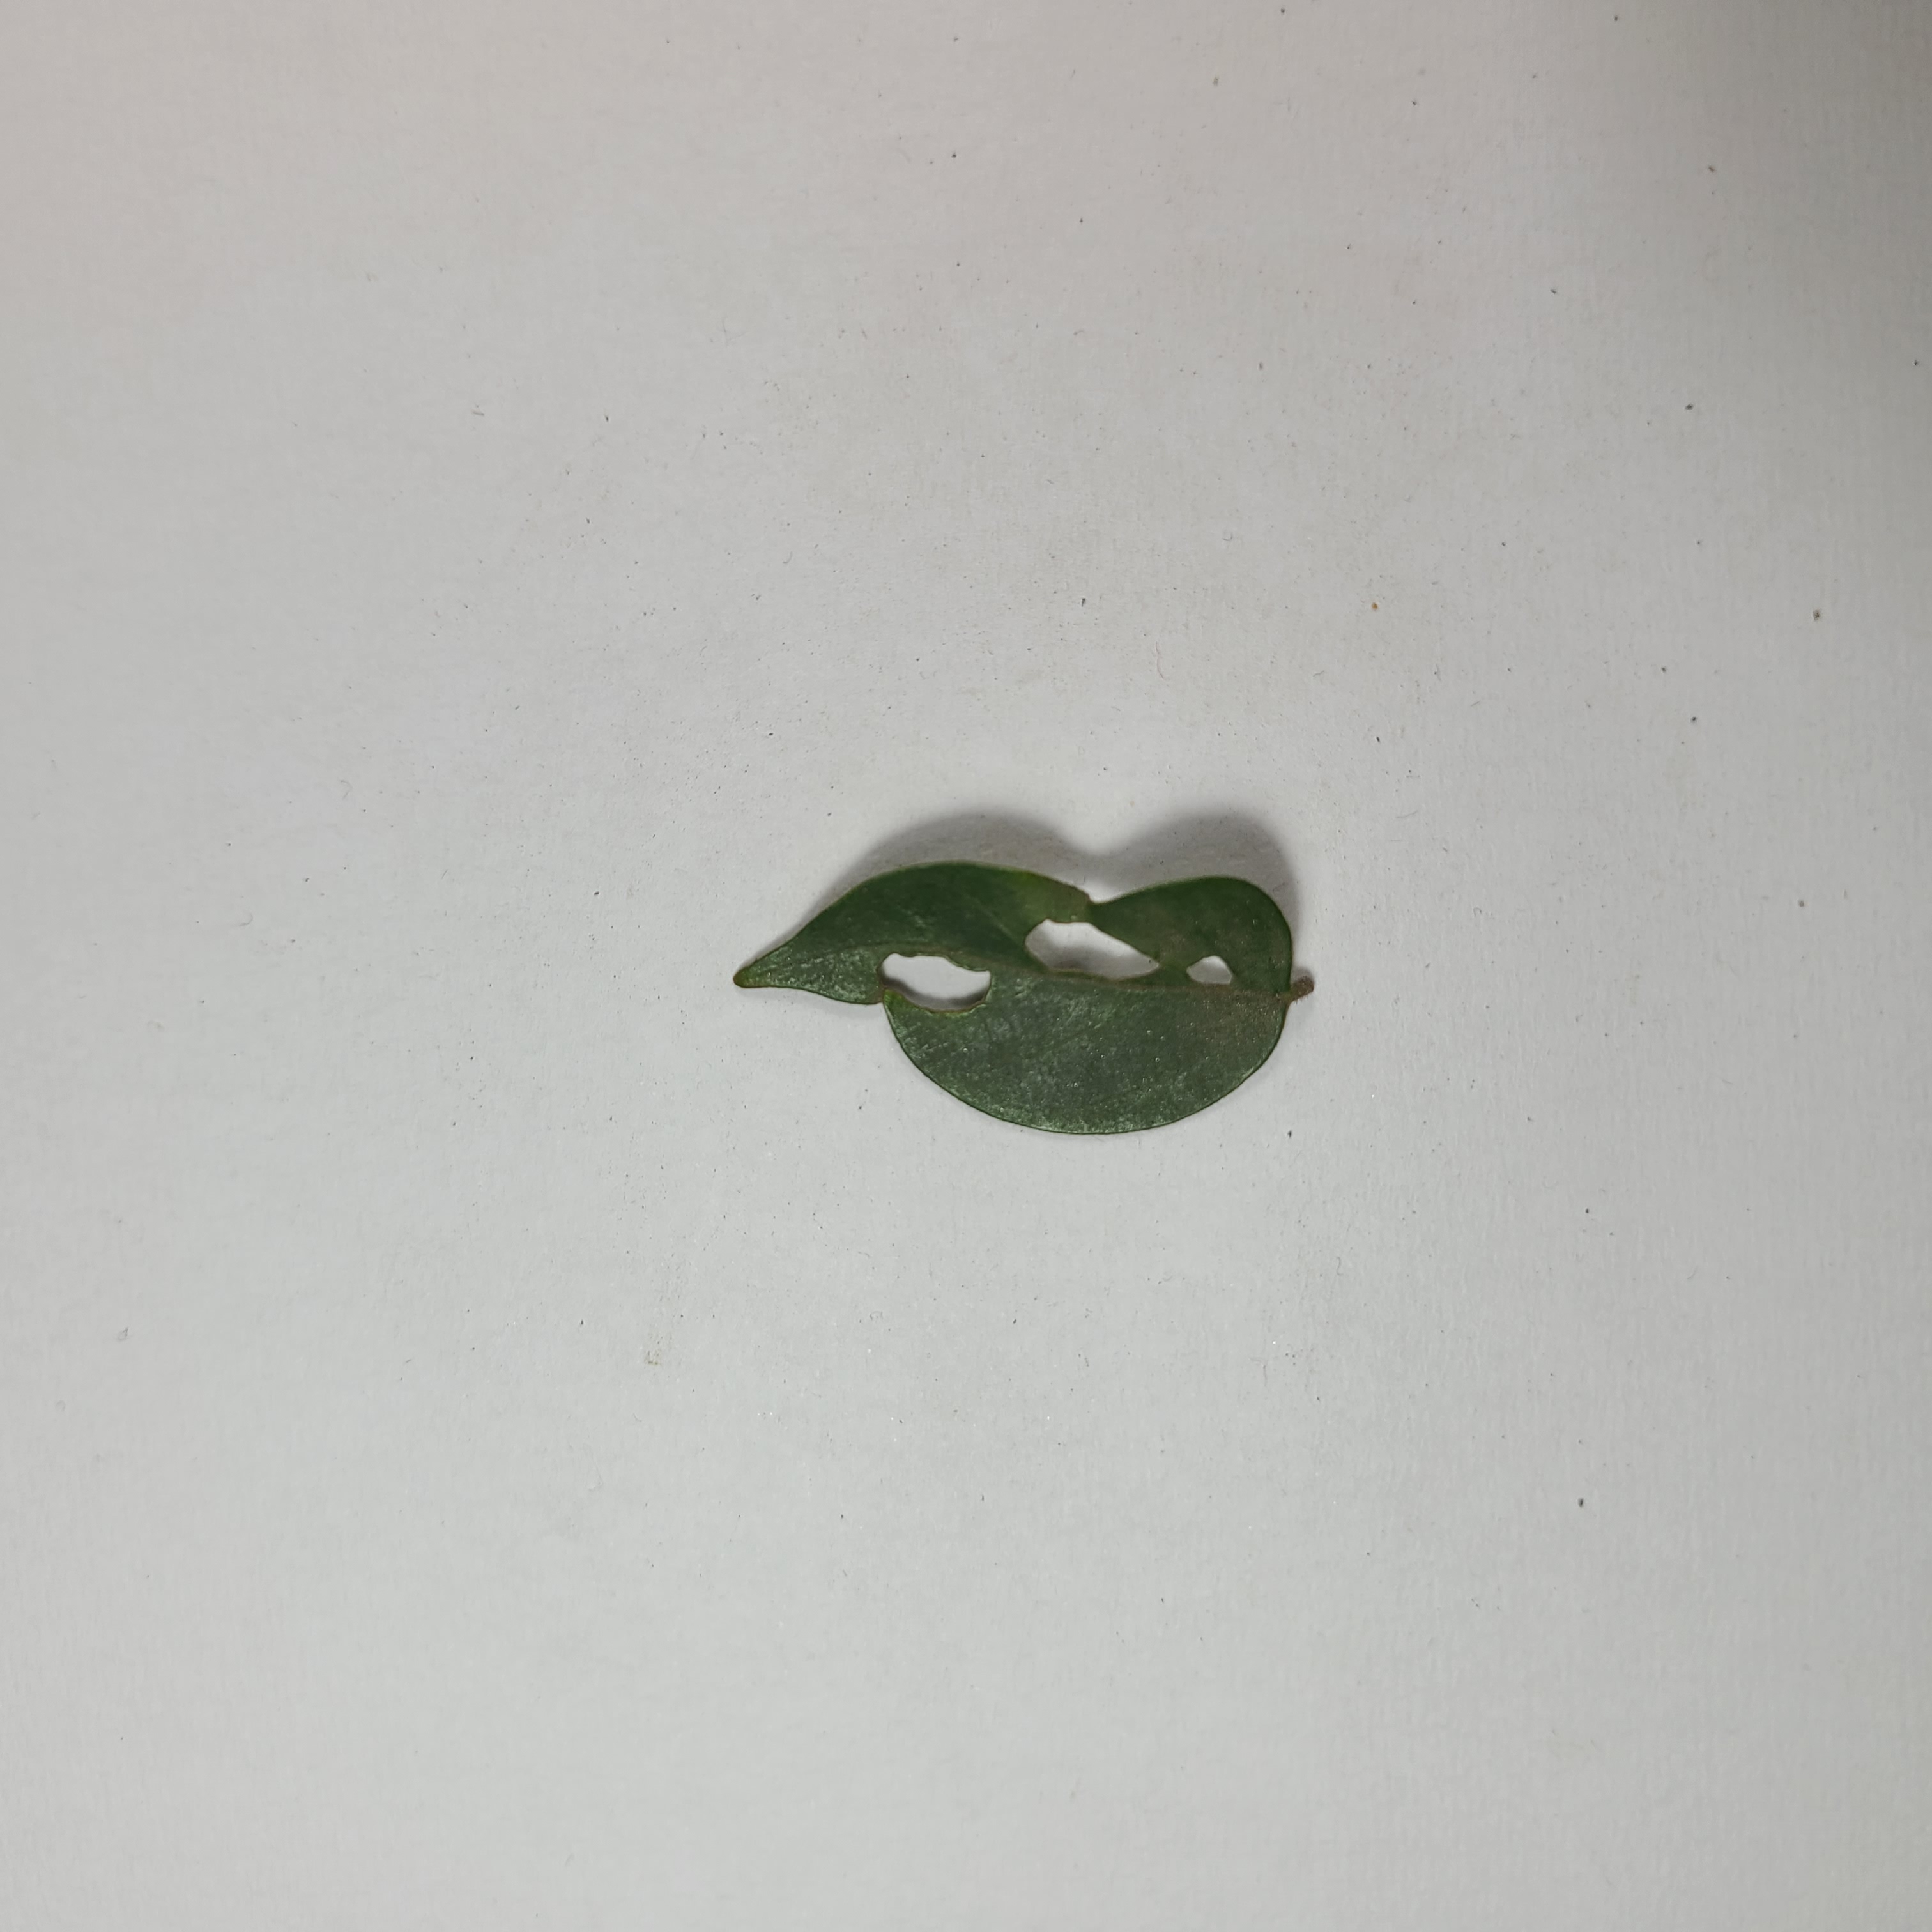
Label: Insect Hole leaves